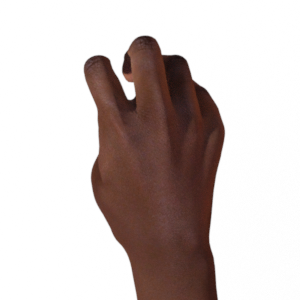
Label: rock